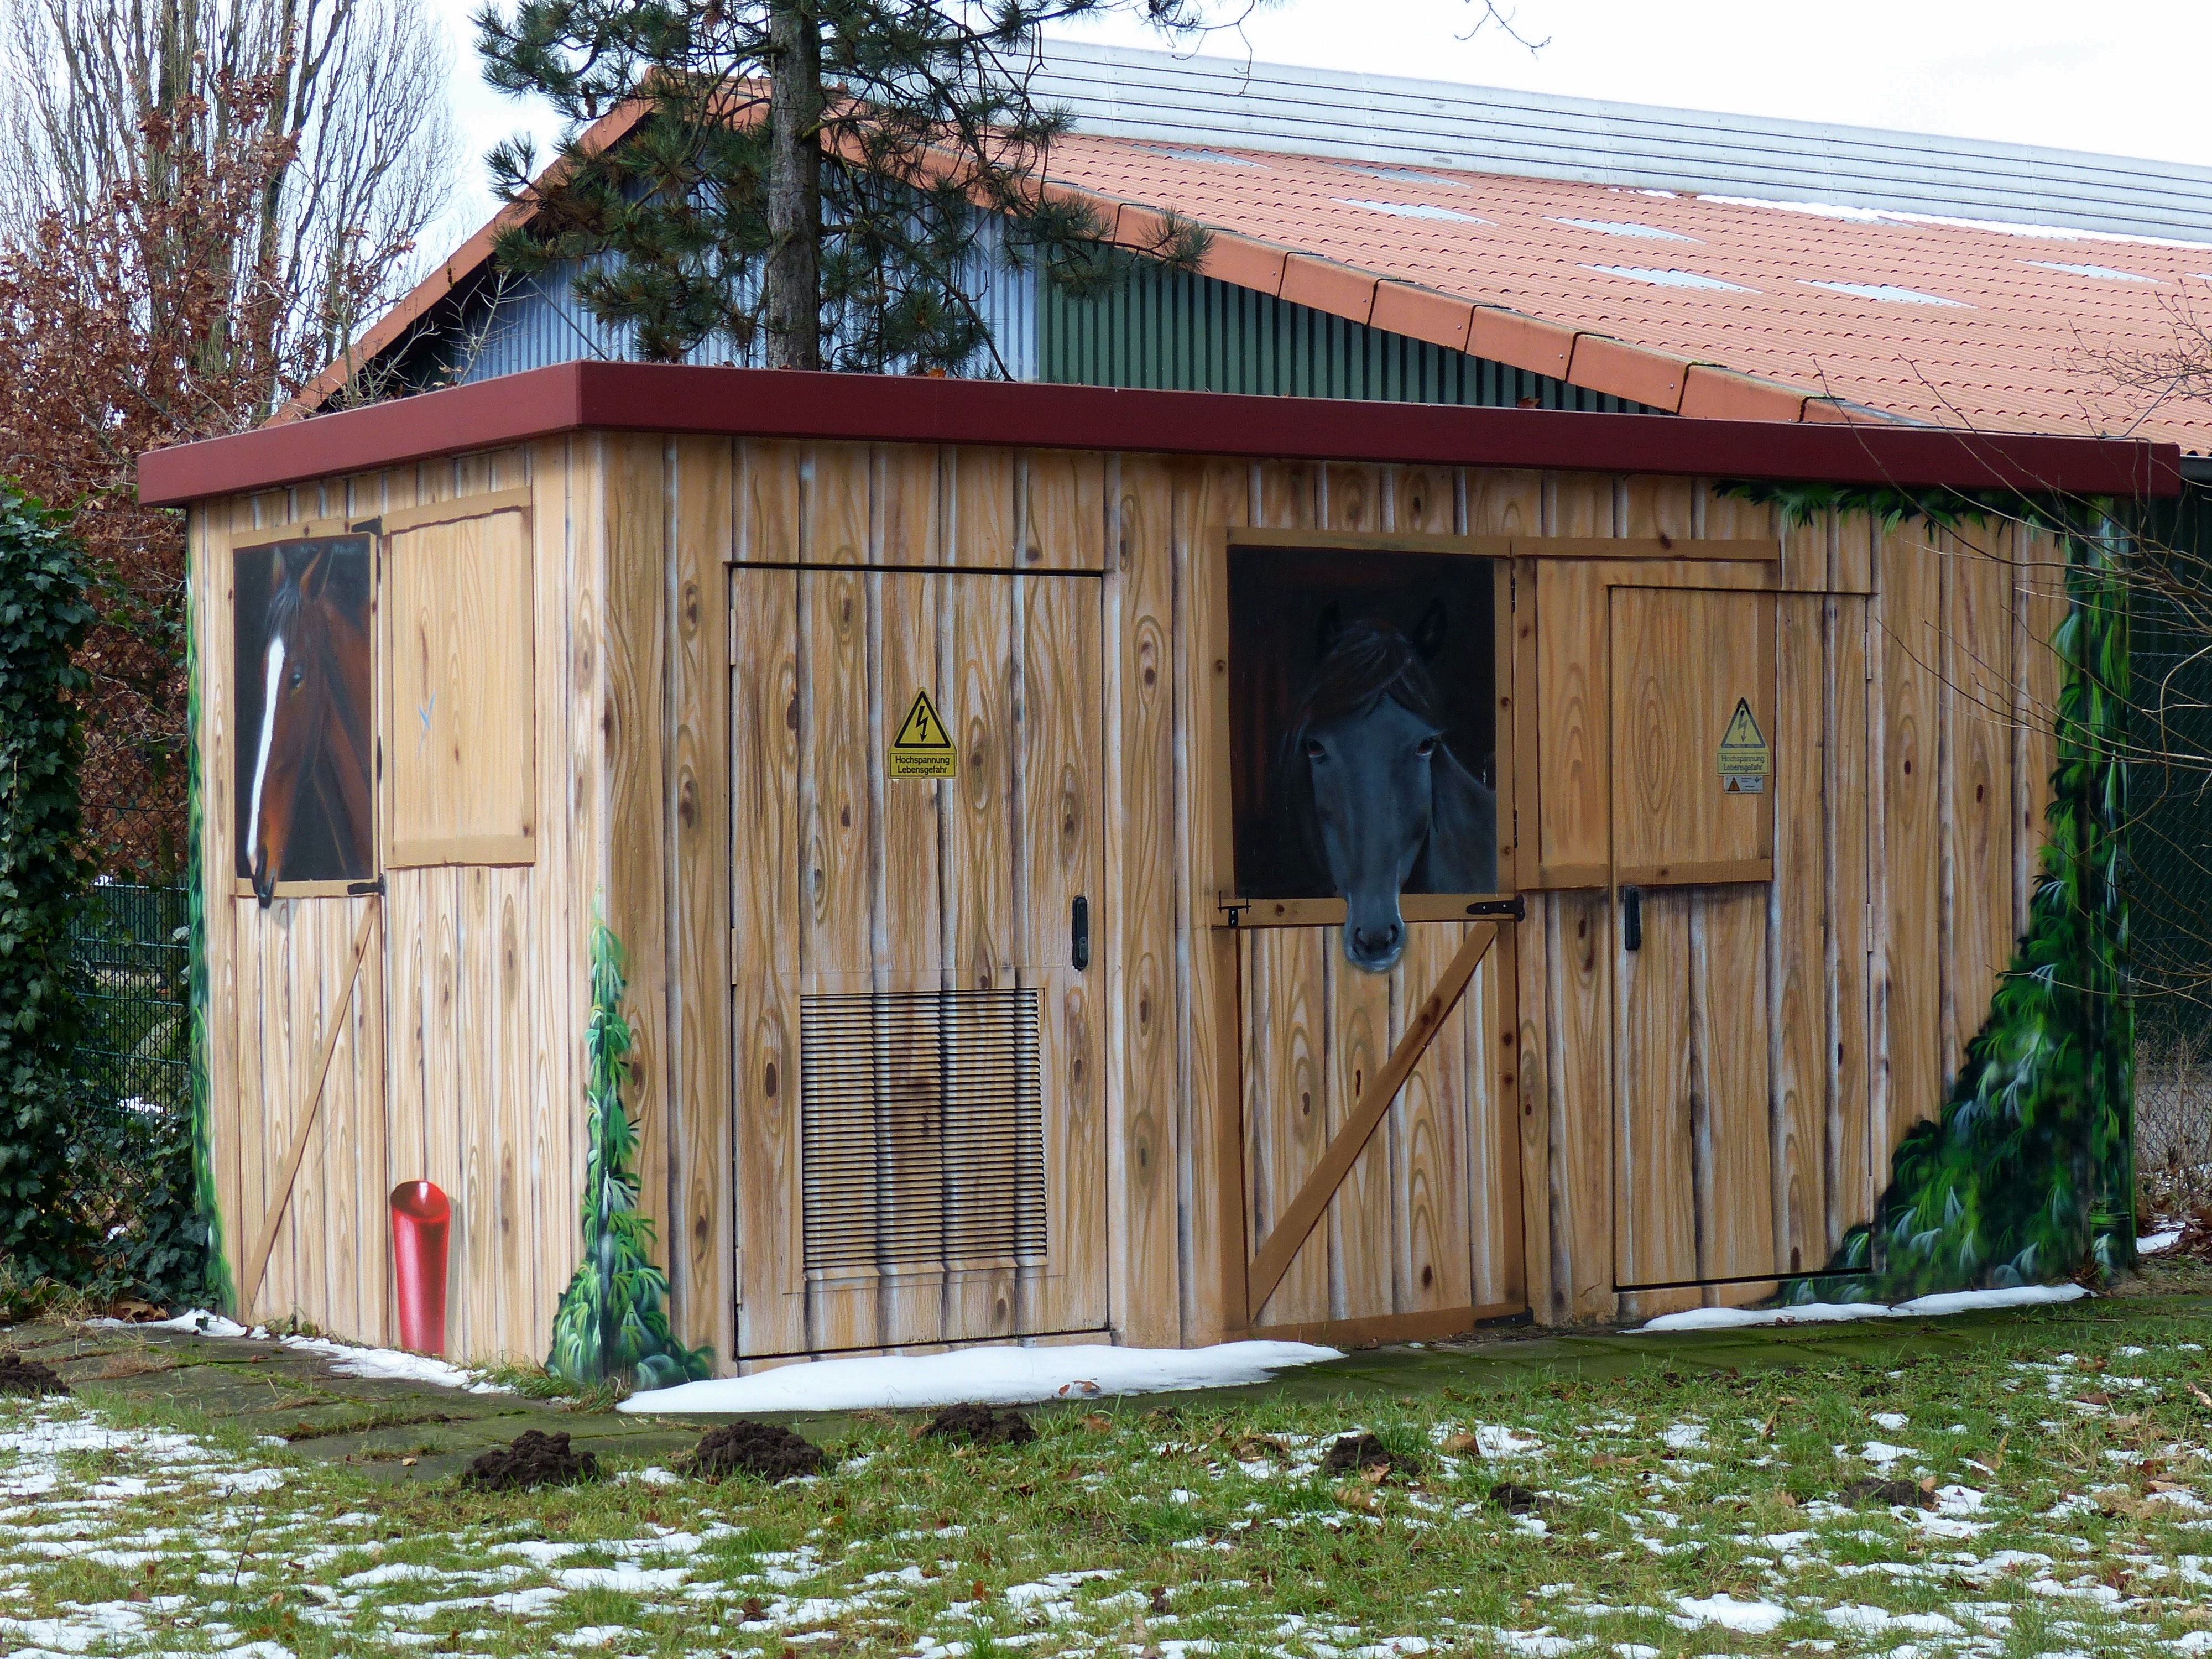
wood, building, barn, shed, hut, shack, cottage, backyard, paint, facade, horses, art, log cabin, horse head, transformer, airbrush, outdoor structure, garden buildings